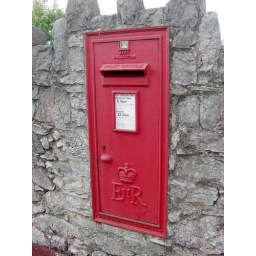
Nice wall box in St Lukes Road Torquay